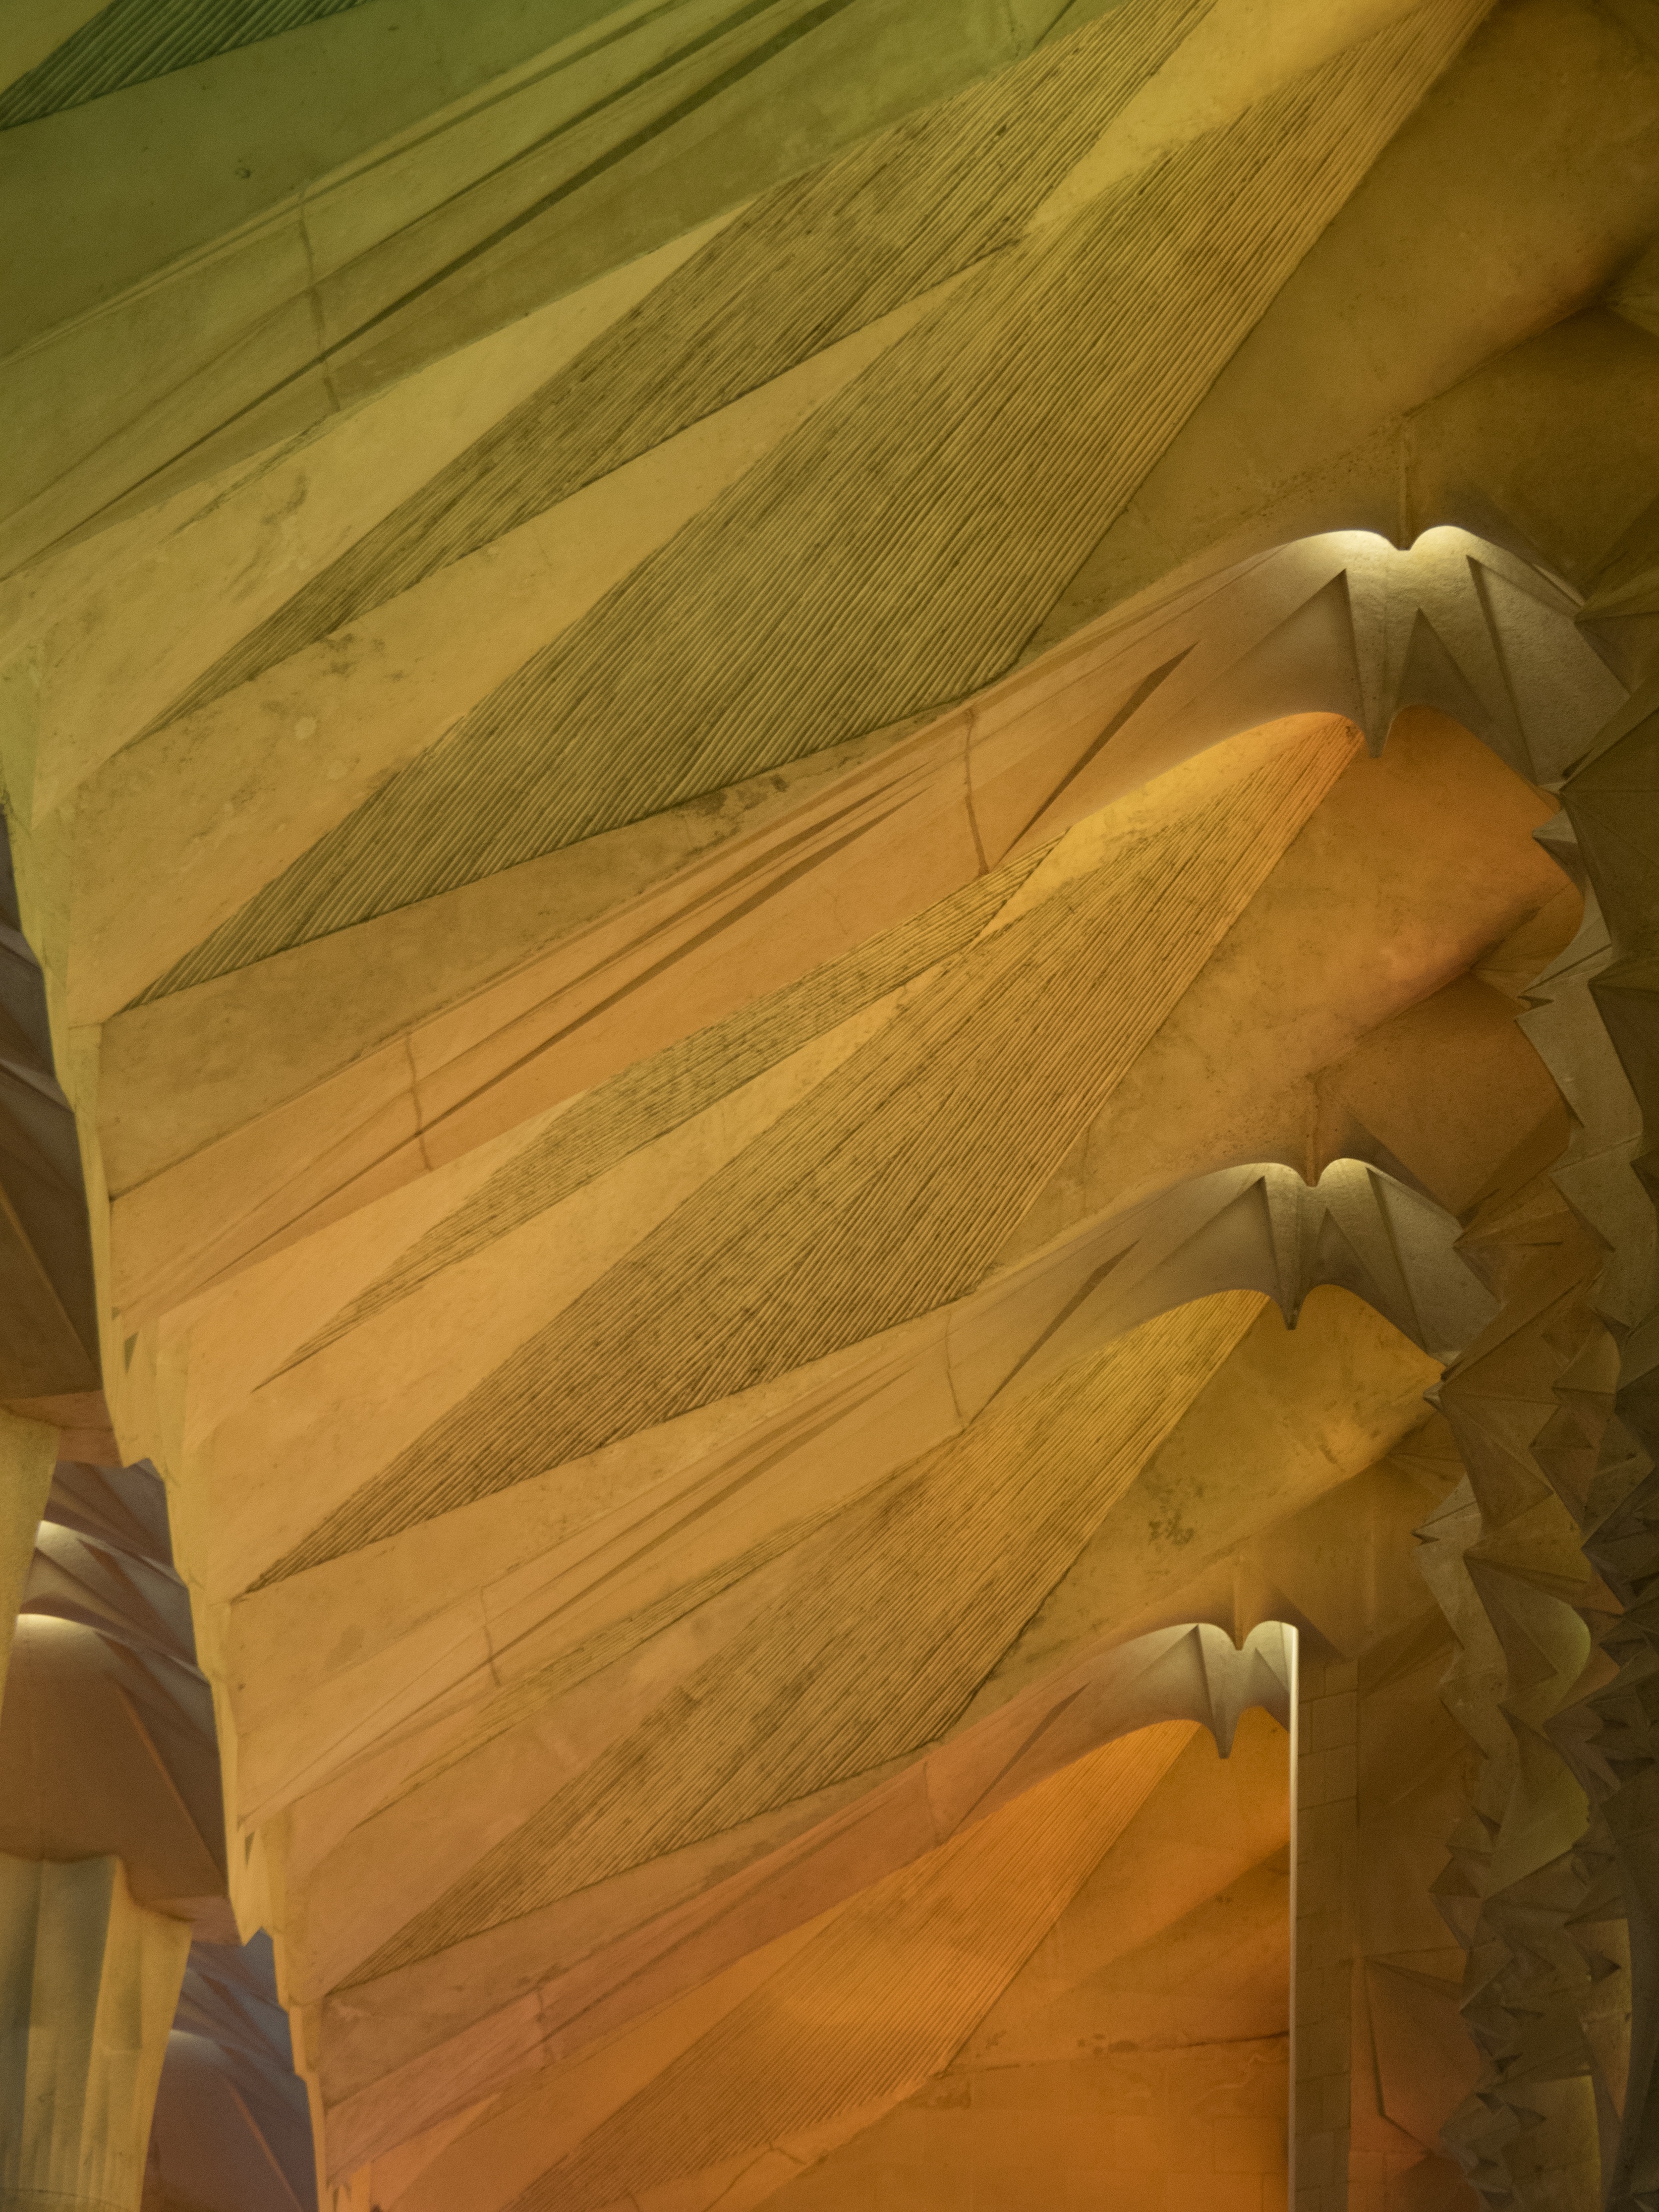
wing, architecture, wood, sunlight, leaf, floor, glass, wall, ceiling, green, reflection, tower, color, cathedral, yellow, barcelona, interior design, modern architecture, lights, colors, windows, catalonia, carving, sagrada familia